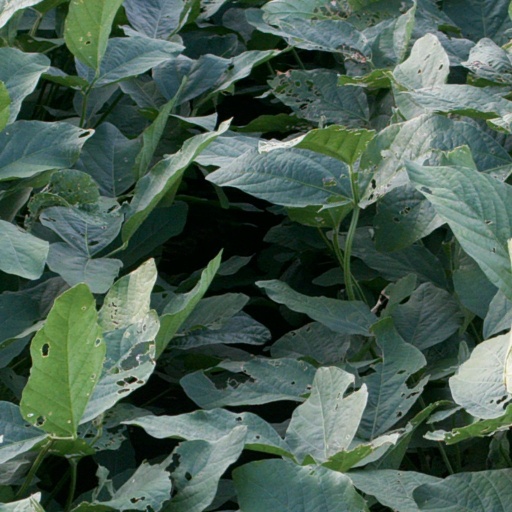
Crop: soybean